M1 motorway (Republic of Ireland)

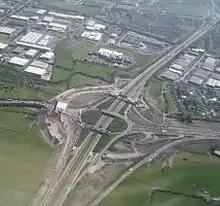
The M1 from the air, at its junction with the M50 near Dublin, Ireland

Almost the entire length of the N1 has been upgraded to motorway standard and is designated the M1 motorway. It runs from the Junction 3 of the M50 ring road in Dublin, past Cloghran, Swords, Balbriggan, Stamullen, Drogheda, Dunleer, Castlebellingham and Dundalk before ending at Ballymascanlon north of Dundalk. It by-passes many towns and villages through which the N1 travelled. The original N1 route now forms the R132. At Ballymascanlon, it becomes the N1 dual carriageway and continues to the border with Northern Ireland. The motorway section of the N1 uses the M1 designation. Small yellow route markers along the motorway route also read N1.